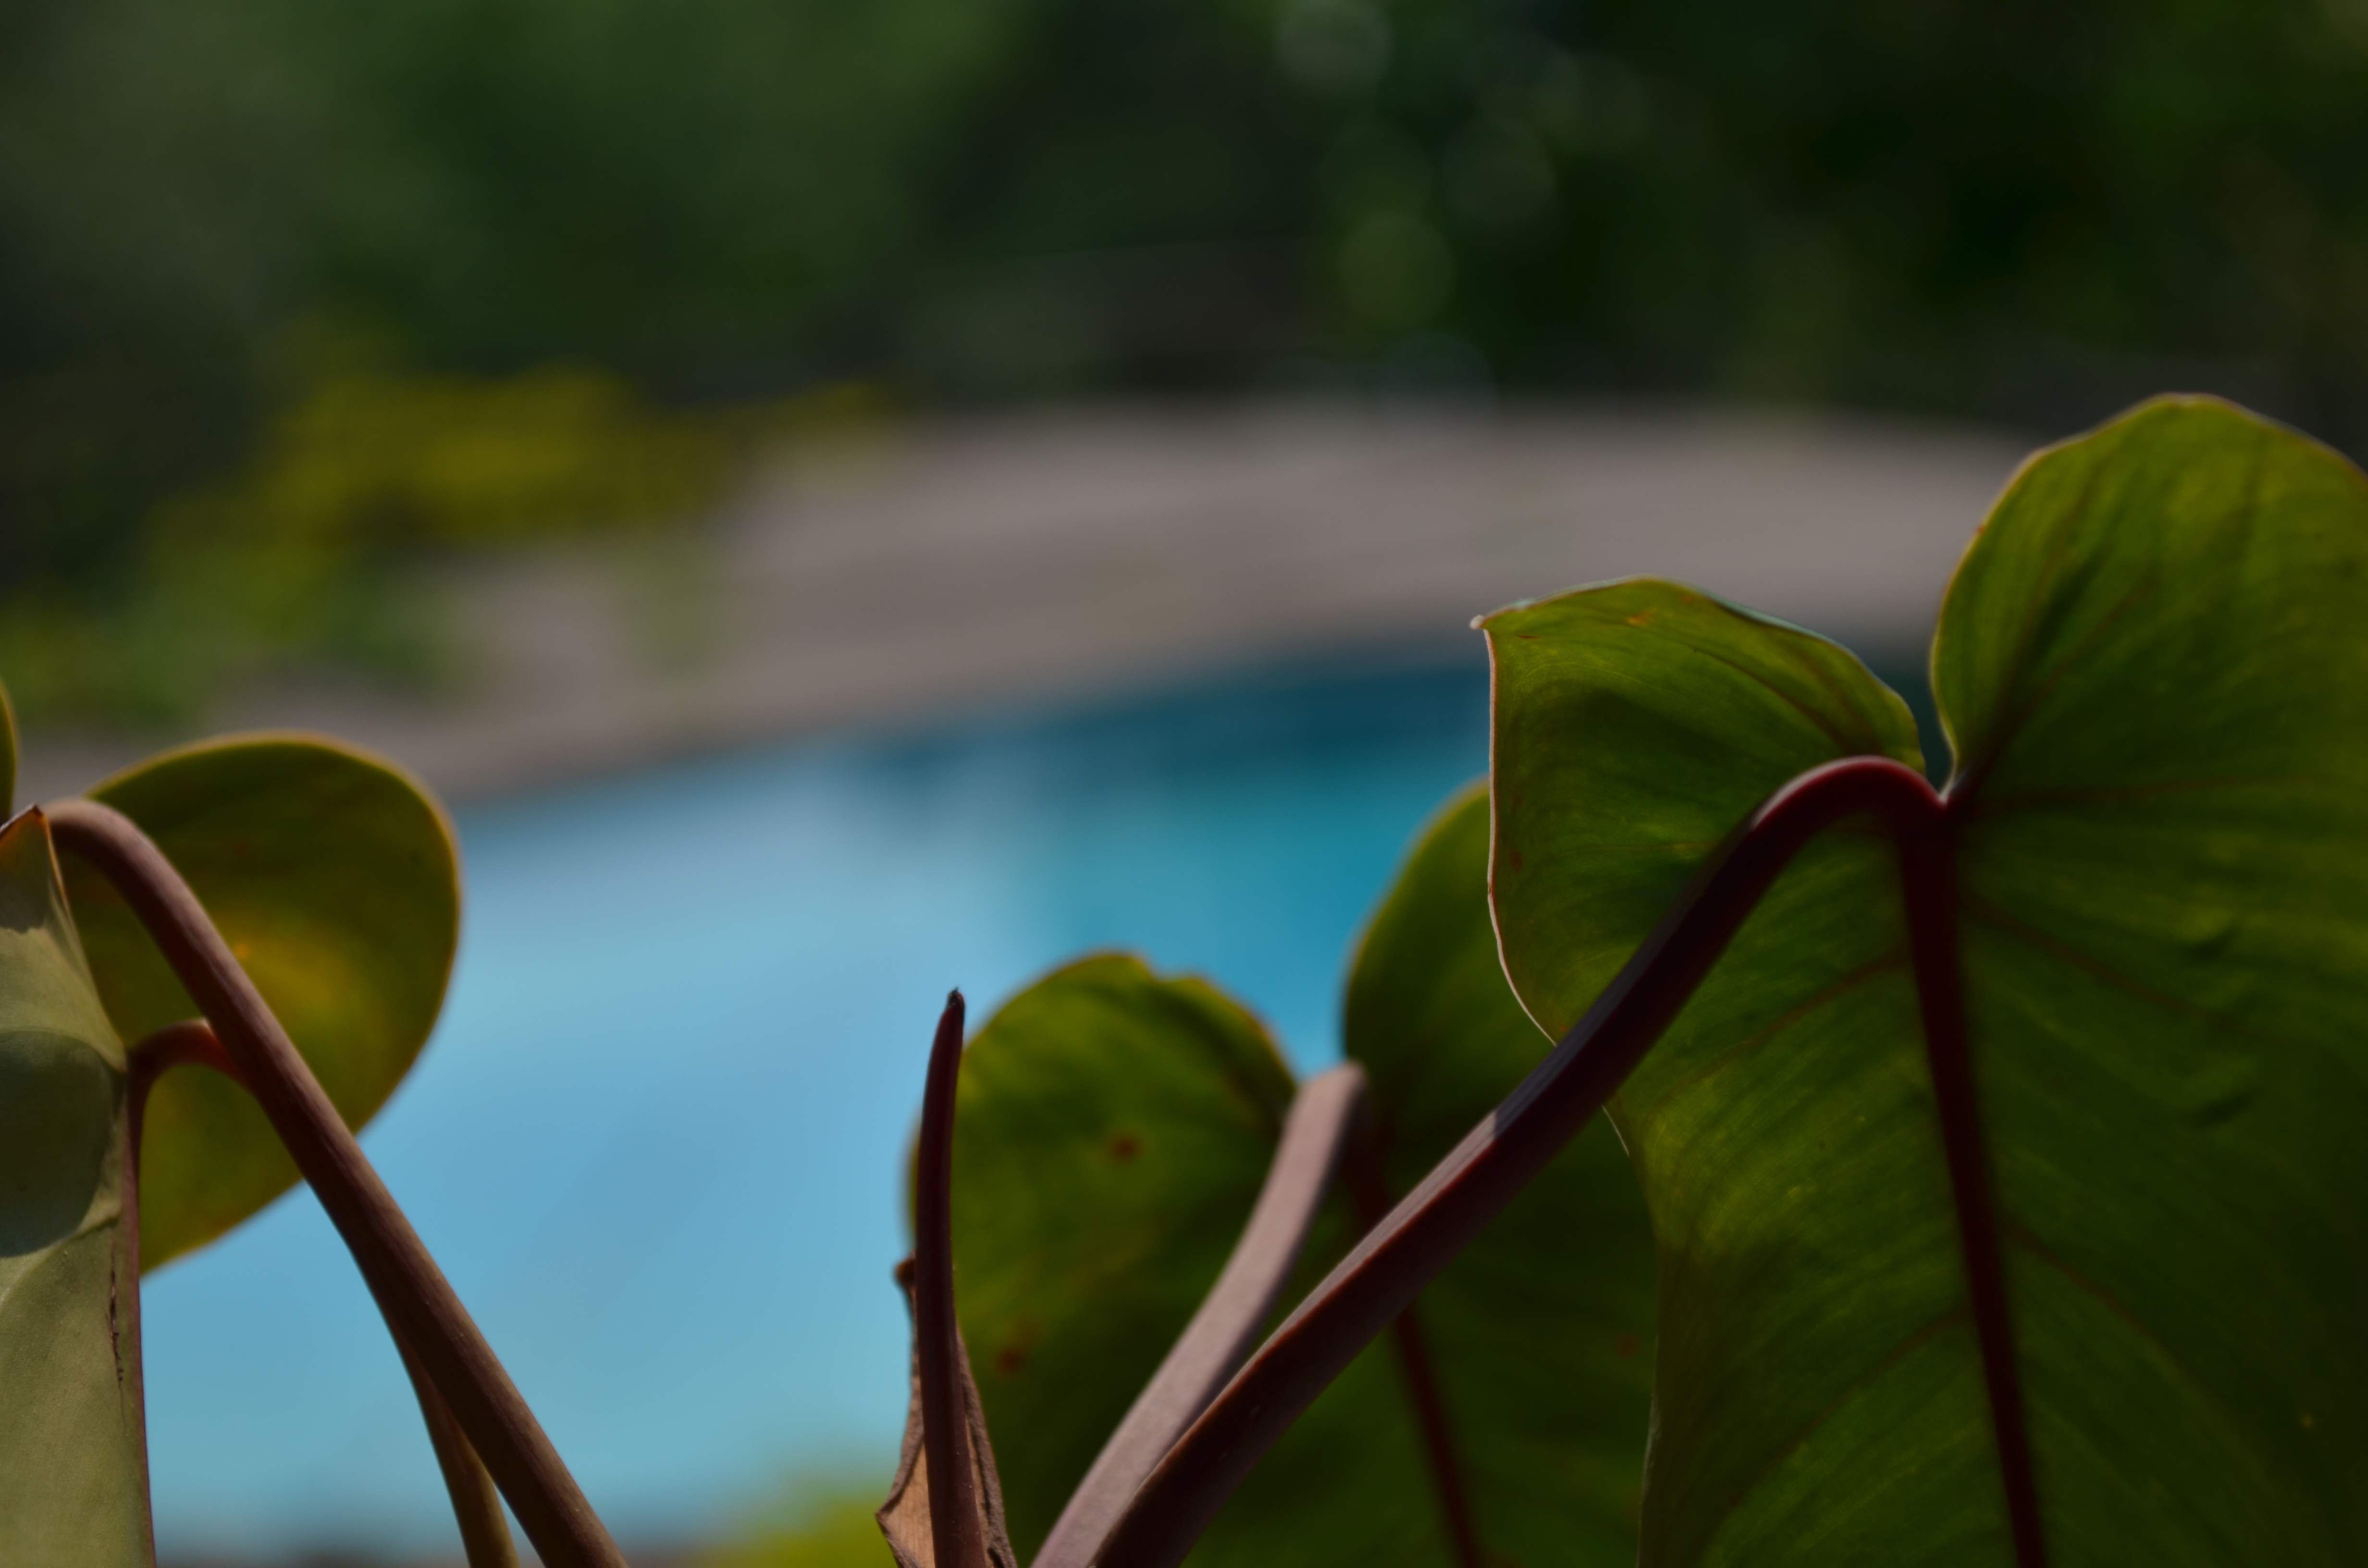
tree, nature, grass, branch, blossom, plant, sunlight, leaf, flower, petal, green, autumn, botany, yellow, flora, fauna, wildflower, close up, pileta, bud, tropics, macro photography, plant stem